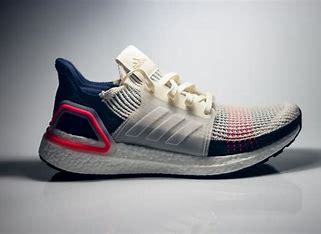
Brand: Adidas
Model: Ultra Boost 19